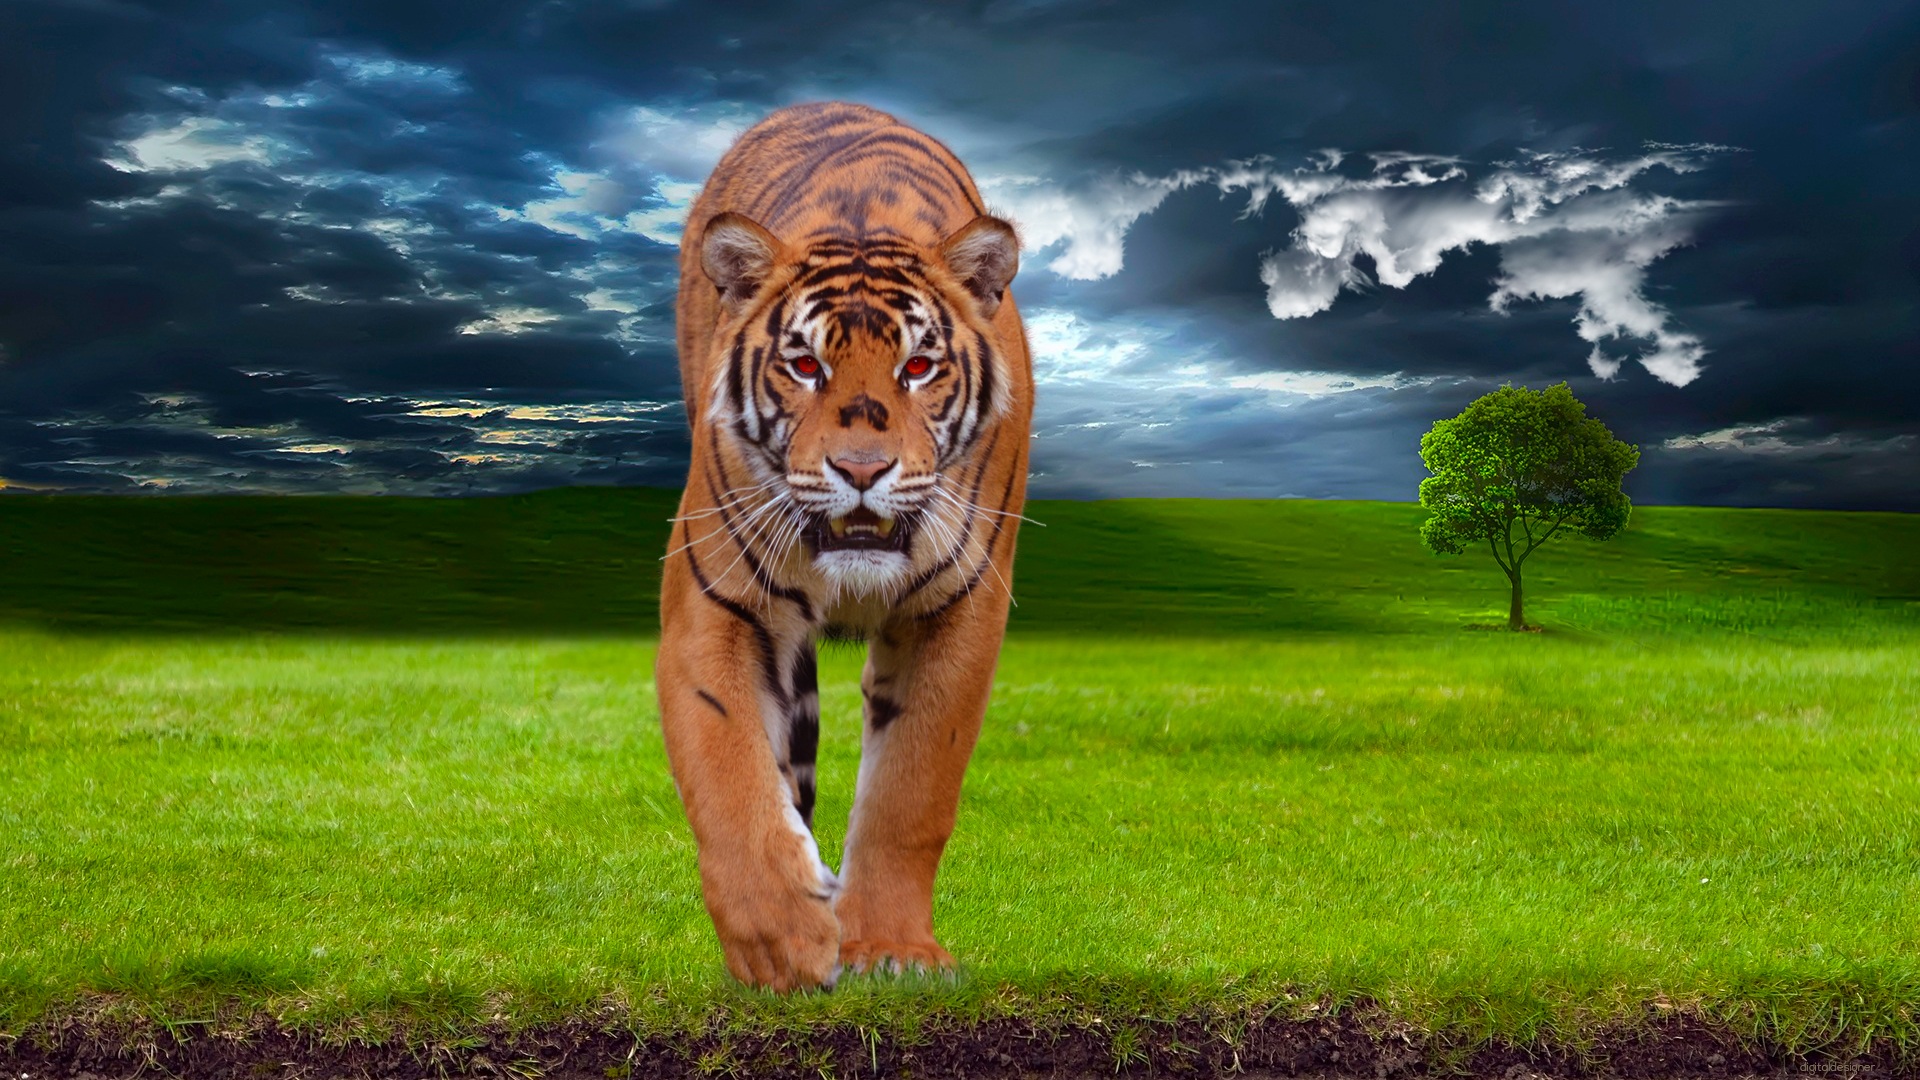
landscape, tree, nature, forest, grass, walking, cloud, sky, white, meadow, animal, wildlife, wild, zoo, fur, orange, portrait, green, jungle, cat, color, feline, mammal, asia, blue, predator, black, close, fauna, savanna, lion, aggression, plain, striped, posing, face, eyes, design, tiger, grassland, stripes, head, endangered, danger, beast, wallpaper, beauty, expression, big, beautiful, front, angry, hunt, india, royal, tigress, staring, siberian, panthera, carnivore, tigris, hunter, wildcat, safari, gaze, aggressive, anger, bengal, big cats, cat like mammal